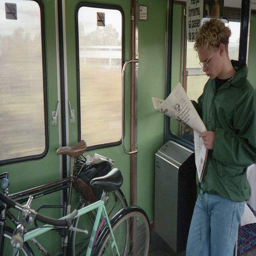
A man reading a newspaper while on a train next to bicycles.
A person and bikes on a mass transit vehicle.
a boy with two bicycles reading a newspaper
A curly haired young man is reading the newspaper on the train.
There is a man is standing reading the newspaper.